Alan Hutton

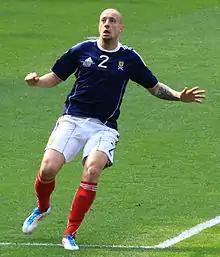
Hutton playing for Scotland in 2011

Following his various loan spells, Hutton returned to Villa in 2014 and earned a surprise recall in a 3–1 pre-season friendly win over Mansfield Town on 18 July, putting in a good performance and assisting the equalising goal scored by Darren Bent, who had also returned following a massive absence from selection. Hutton's good pre-season form continued, and once the new Premier League season began he found himself as first choice right back again. On 16 September, after a strong start to the season both for Hutton personally and for Aston Villa, Hutton capped off a remarkable turnaround in his Villa career by signing a new 3-year contract at the club. He scored his first Villa goal against Leicester City on the half volley in December 2014.